Celje

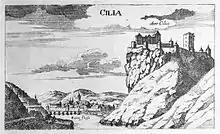
Celje, Georg Matthäus Vischer, "Topographia Ducatus Stiriae", Graz 1681

Once the area was incorporated in the Roman Empire in 15 BC, it was known as "Civitas Celeia". It received municipal rights in AD 45 under the name "municipium Claudia Celeia" during the reign of the Roman Emperor Claudius (41–54). Records suggest that the town was rich and densely populated, secured with the walls and towers, containing multi-storied marble palaces, wide squares, and streets. It was called "Troia secunda", the second; or small Troy. A Roman road through Celeia led from Aquileia (Sln. "Oglej") to Pannonia. Celeia soon became a flourishing Roman colony, and many great buildings were constructed, such as the temple of Mars, which was known across the Empire. Celeia was incorporated into Aquileia c. 320 under the Roman Emperor Constantine I (272–337).